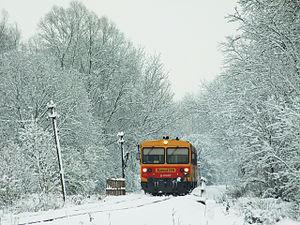
La ligne de Kaposvár à Fonyód ou ligne 36 est une ligne de chemin de fer de Hongrie. Elle relie Kaposvár à Fonyód.